Censorship

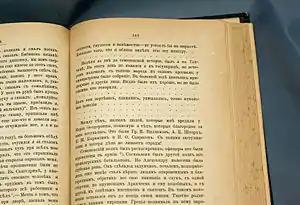
Historic Russian censorship. Book "Notes of my life by N.I. Grech", published in St. Petersburg 1886 by A.S. Suvorin. The censored text was replaced by dots.

Religious censorship is a form of censorship where freedom of expression is controlled or limited using religious authority or on the basis of the teachings of the religion. This form of censorship has a long history and is practiced in many societies and by many religions. Examples include the Galileo affair, Edict of Compiègne, the Index Librorum Prohibitorum (list of prohibited books) and the condemnation of Salman Rushdie's novel "The Satanic Verses" by Iranian leader Ayatollah Ruhollah Khomeini. Images of the Islamic figure Muhammad are also regularly censored. In some secular countries, this is sometimes done to prevent hurting religious sentiments.